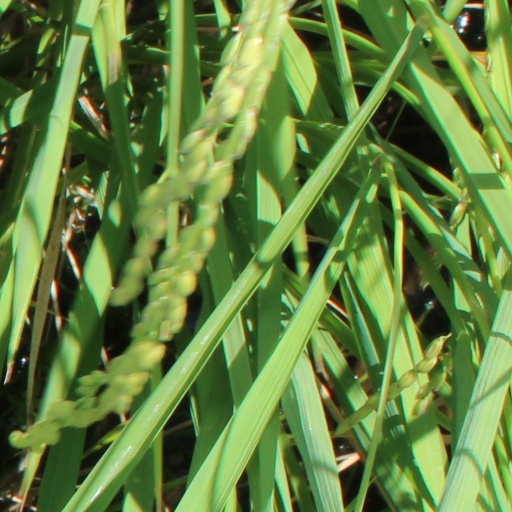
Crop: rice